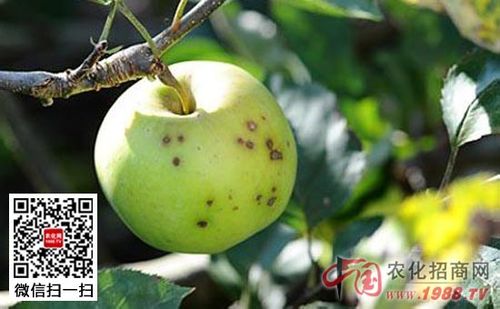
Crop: apple
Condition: scab